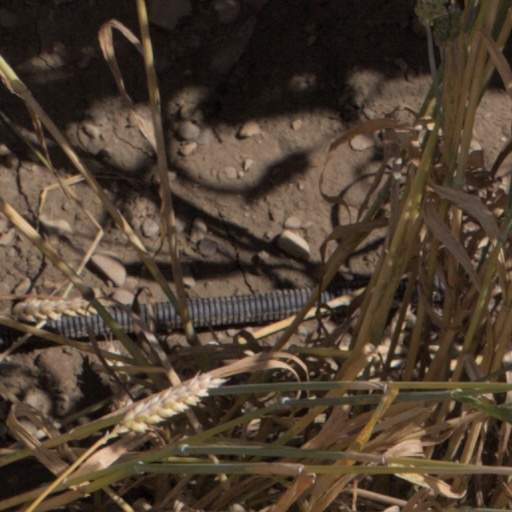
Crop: wheat